Sultan bin Saif

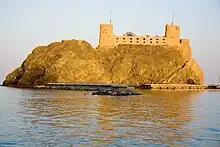
Fort Al Jalali, built by the Portuguese in Muscat harbor

When Nasir died, the Portuguese, who had once occupied several ports along the coast, now only had a tenuous hold on Muscat.